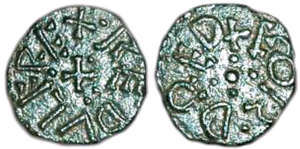
Le royaume anglo-saxon de Northumbrie est issu de l'union des royaumes de Bernicie et de Deira, tous deux fondés vers le milieu du VIᵉ siècle. Cette union, accomplie pour la première fois par Æthelfrith vers 604, est remise en question à plusieurs reprises durant la première moitié du VIIᵉ siècle : les puissants rois Edwin et Oswald de Northumbrie parviennent à régner sur les deux royaumes, mais leur œuvre se défait dès leurs morts respectives. C'est Oswiu qui assure définitivement l'union des deux royaumes, en 654 ou 655.